Alec Gray (horticulturalist)

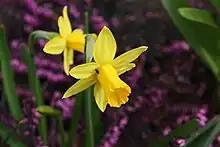
"Narcissus" "Tête-à-tête", one of the many cultivars introduced by Gray

Gray specialised in miniature daffodils, many bred from plants collected on trips to Southern Europe. Whilst some miniatures had been bred previously, Gray effectively created the modern form of miniature daffodil, originally as inadvertently during his attempts to breed early-flowering larger varieties. Amongst the cultivars he subsequently developed was "Narcissus" 'Tête-à-Tête', first grown in the 1940s, and which became the most widely grown miniature variety despite Gray initially being unimpressed with the plant. "Tête-à-Tête" remains an extremely commercially significant variety: by 2006 it made up some 34% of the total Dutch daffodil bulb trade, with 17 million pots sold at auction. A number of his other varieties won the Royal Horticultural Society Award of Garden Merit, including "Elka", "Jumblie", "Minnow" and "Sun Disc".